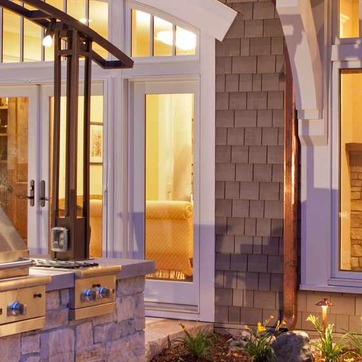
Material: glass